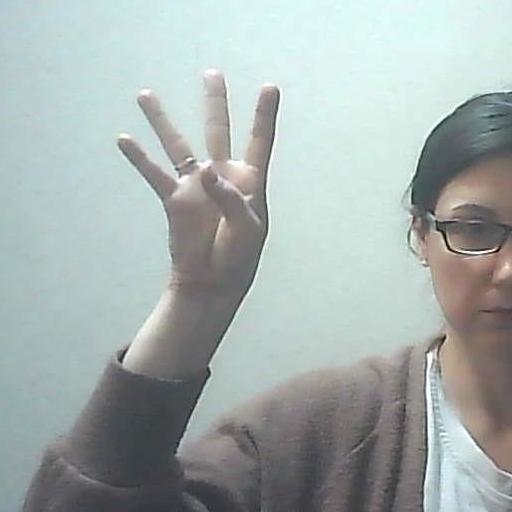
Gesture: four